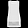
Label: Shirt